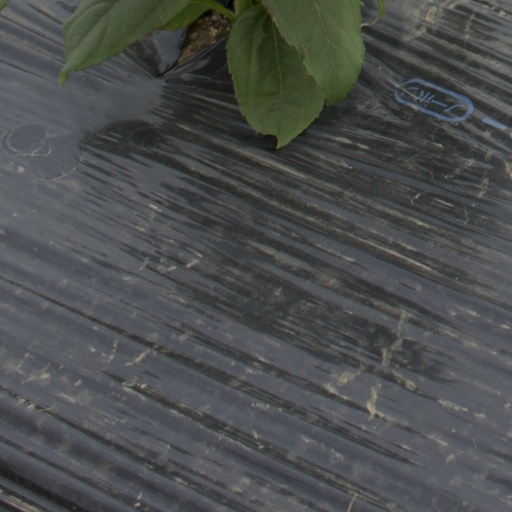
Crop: Jerusalem artichoke